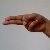
The image shows a hand gesture representing the letter 'H' in Indian Sign Language.